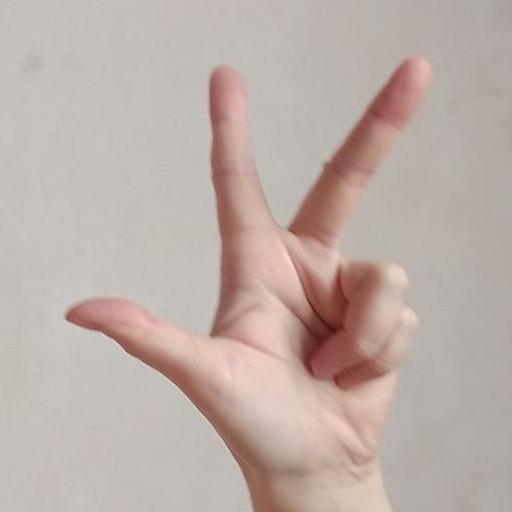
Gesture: three2